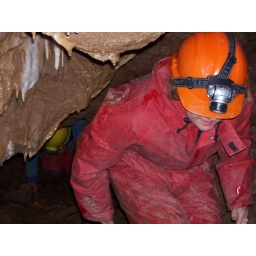
Liane in red and orange